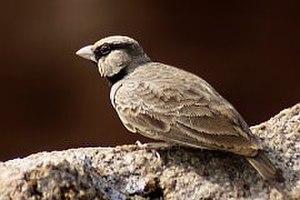
La Moinelette croisée est une espèce de passereau de la famille des Alaudidae.
Eremopterix est un genre d'oiseaux de la famille des Alaudidae, comprenant huit espèces d'oiseaux appelés moinelettes. Ces espèces sont présentes sur le Continent africain, au Moyen-Orient et en Inde. Elles se distinguent des autres espèces d'alouettes par un très fort dimorphisme sexuel et par le fait que les mâles ont un plumage similaire à celui des moineaux, d'où leur nom.